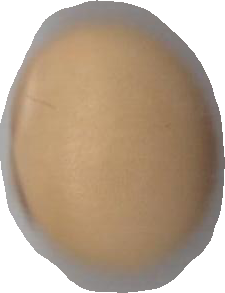
Variety: Grobogan